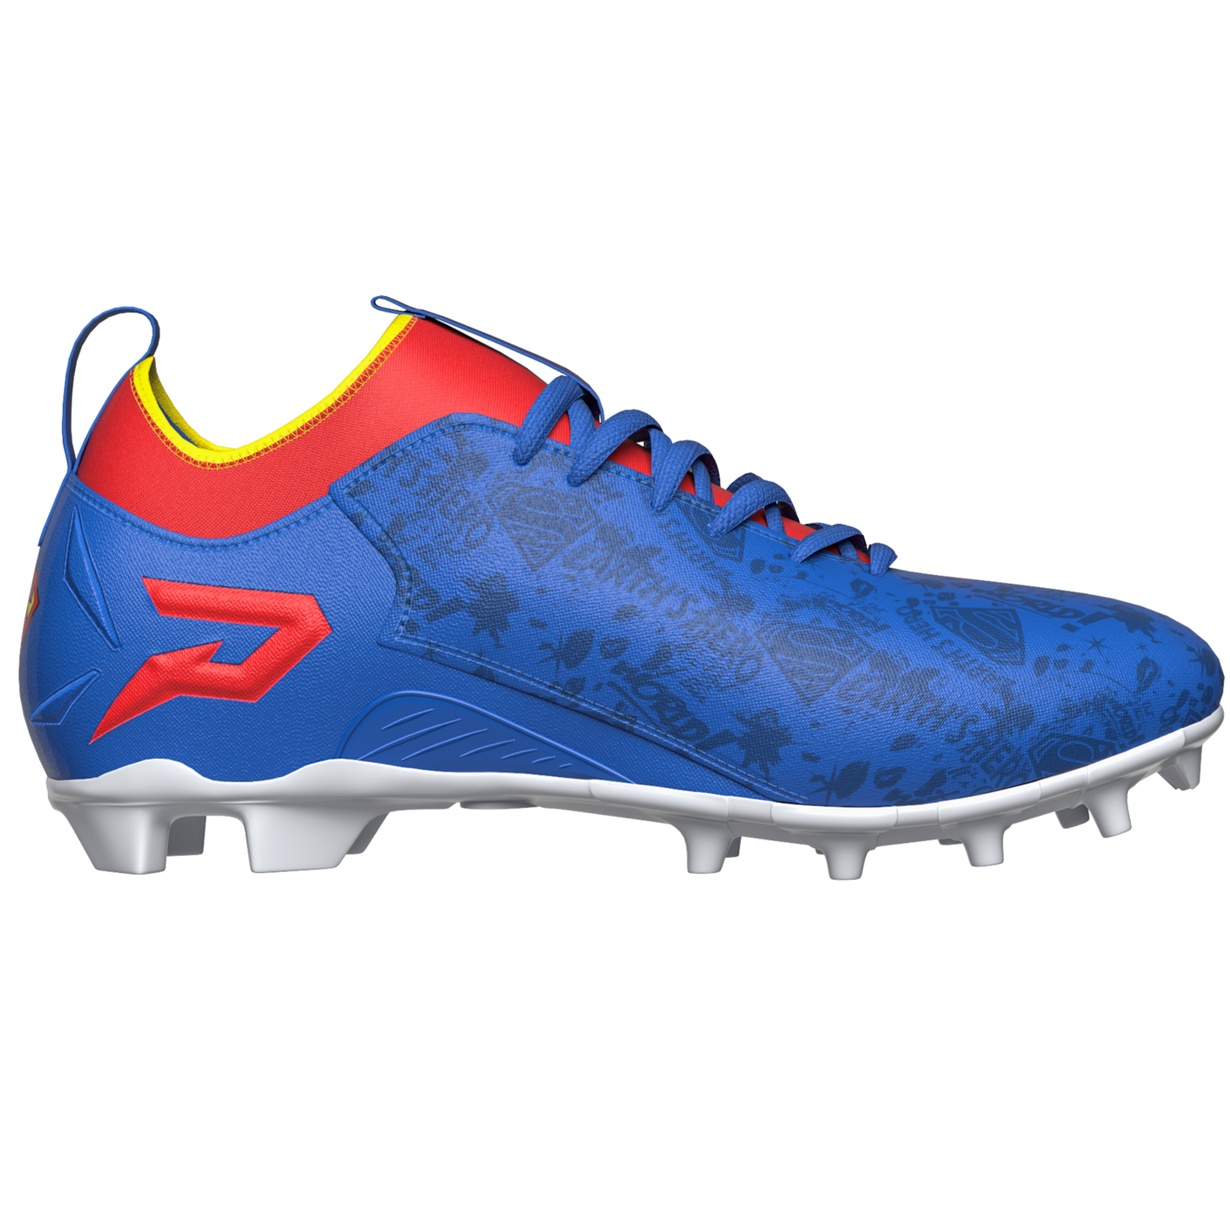
SUPERMAN FOOTBALL CLEATS - QUANTUM SPEED BY PHENOM ELITE
Drawing inspiration from the majestic skies of Metropolis, these Quantum Speed cleats come in a vibrant blue and red color scheme, adorned with iconic Superman accents. A superb fusion of high-quality craftsmanship, featherlight construction, and extraordinary resilience. Made from the finest materials, these cleats are engineered to elevate your performance to heroic heights. Built for speed, the Quantum Speed cleats are engineered with a lightweight construction that offers the ultimate in agility and maneuverability. With a sleek and streamlined design, these cleats provide a comfortable fit that will keep you moving quickly and easily on the field. In addition to their premium quality and lightweight design, these cleats are also built to last. Constructed with durable materials, the Quantum Speed cleats are designed to withstand the toughest conditions and provide long-lasting performance. Whether you're playing on wet grass or dry turf, these cleats will keep you firmly planted and ready to make the next big play. Experience the quantum leap in performance. PRODUCT SPECS Lightweight synthetic upper for ultimate movement. Cleat plate built for traction and breakaway velocity. Low, sleek, and speedy. Weight: Aprx. 8 oz. per cleat Colors: Royal Blue, Red, Yellow, White Sport: American Football Adult Men's Sizes Officially licensed by Warner Brothers and DC® Comics Also could be used for Lacrosse and/or Rugby
Brand: Mack Sporting Goods
Category: Sporting Goods > Athletics > American Football > American Football Shoes